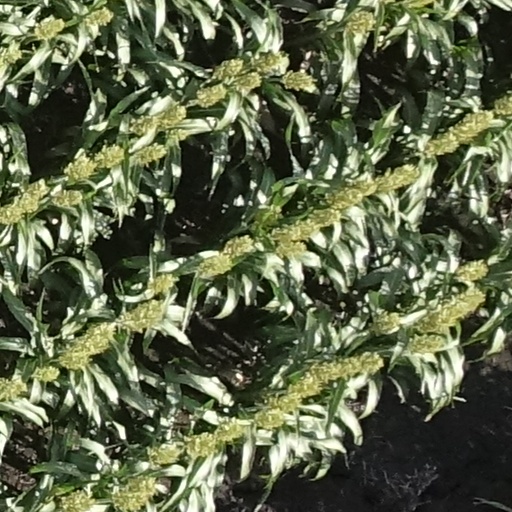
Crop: sorghum